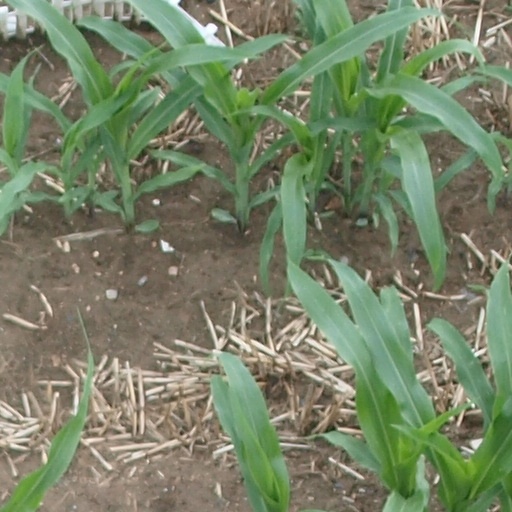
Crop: maize; corn